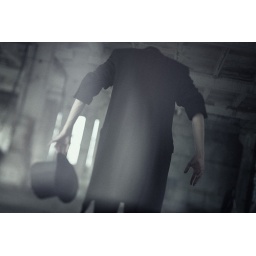
Man in the black coat and top hat